The Magic Mountain (1982 film)

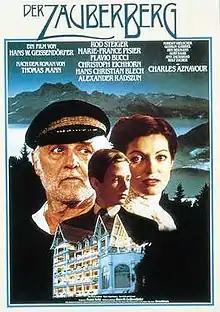

The Magic Mountain (German: Der Zauberberg) is a 1982 drama film directed by Hans W. Geißendörfer and starring Christoph Eichhorn, Rod Steiger and Marie-France Pisier. An adaptation of Thomas Mann's 1924 novel "The Magic Mountain", it was made as a co-production between Austria, Italy, France and West Germany.